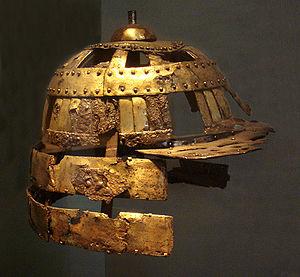
L’histoire du Japon commence avec le peuplement d'un groupe d'îles au sud-est de la péninsule coréenne, environ 100 000 ans av. J.-C. Les premières traces d'industrie, des pierres polies, remontent à 32 000 ans. Des poteries, parmi les plus anciennes de l'humanité, sont produites vers 13 000 ans avant notre ère lors de la période Jōmon, et comprennent les premières formes d'œuvres artistiques : les dogū. 400 ans avant notre ère sont introduites des technologies venant de Chine et de Corée comme la riziculture et la fonte du bronze et du fer.
La période Kofun, ère de Kofun, ou plus exactement période des kofun est une ère de l'histoire du Japon qui va d'environ 250 à 538 de l'ère commune. Elle suit la période Yayoi et précède la période Asuka. Elle se situe à la fin de la Proto-histoire du Japon et relève de l'âge du fer qui commence à la période Yayoi, au Japon. La période Kofun et la période Asuka qui la suit sont parfois désignées collectivement comme la période Yamato.